New Jersey Turnpike

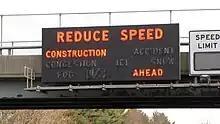
A 1970s variable-message sign displaying a warning about construction ahead. These signs have since been replaced.

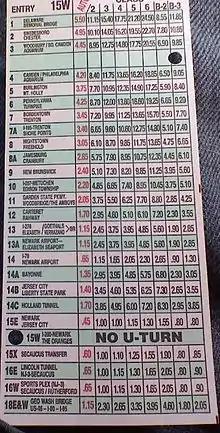
A toll ticket received at exit 15W in 2008

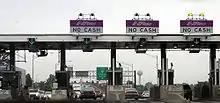
E-ZPass lanes at the toll plaza for Exit 8A in Monroe Township

The turnpike has three extensions; the first, the -long Newark Bay Extension, opened in 1956, and is part of I-78. It connects Newark with Lower Manhattan via the Holland Tunnel in Jersey City and intersects the mainline near Newark Liberty International Airport. This extension has three exits (exits 14A, 14B, and 14C), and due to its design (four lanes with a shoulderless Jersey barrier divider), has a speed limit. The extension traverses the Newark Bay Bridge (officially the Vincent R. Casciano Memorial Bridge), which is a steel cantilever bridge spanning Newark Bay and connecting Newark and Bayonne. Dubbed the "world's most expensive road" by "The Jersey Journal", it was completed April 4, 1956. Casciano was a state assemblyman and a lifetime resident of Bayonne.